Stephan Andersen

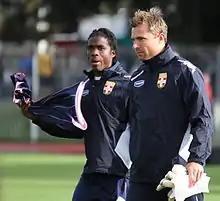
Andersen (right) training at Évian, 2012.

In August 2011 he joined former teammate Daniel Wass at Évian in the French Ligue 1 for a fee of DKK 2 million. In the summer of 2013 he signed a two-year contract with Real Betis of the Spanish La Liga. He was sent on loan to Dutch Eredivisie side Go Ahead Eagles on 30 January 2014 for the remainder of the 2013–14 season. On 19 May 2014, it was announced he would return to Denmark on a permanent deal, signing a three-year contract with Superliga side FC Copenhagen, the main rivals of his previous club Brøndby. On 17 June 2021, Copenhagen confirmed that he had left the club.